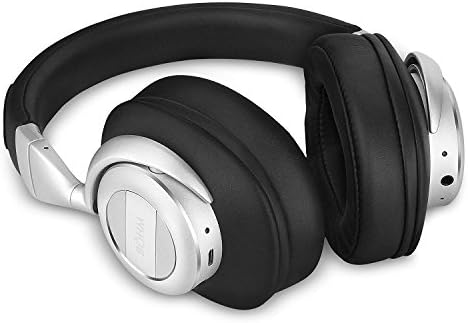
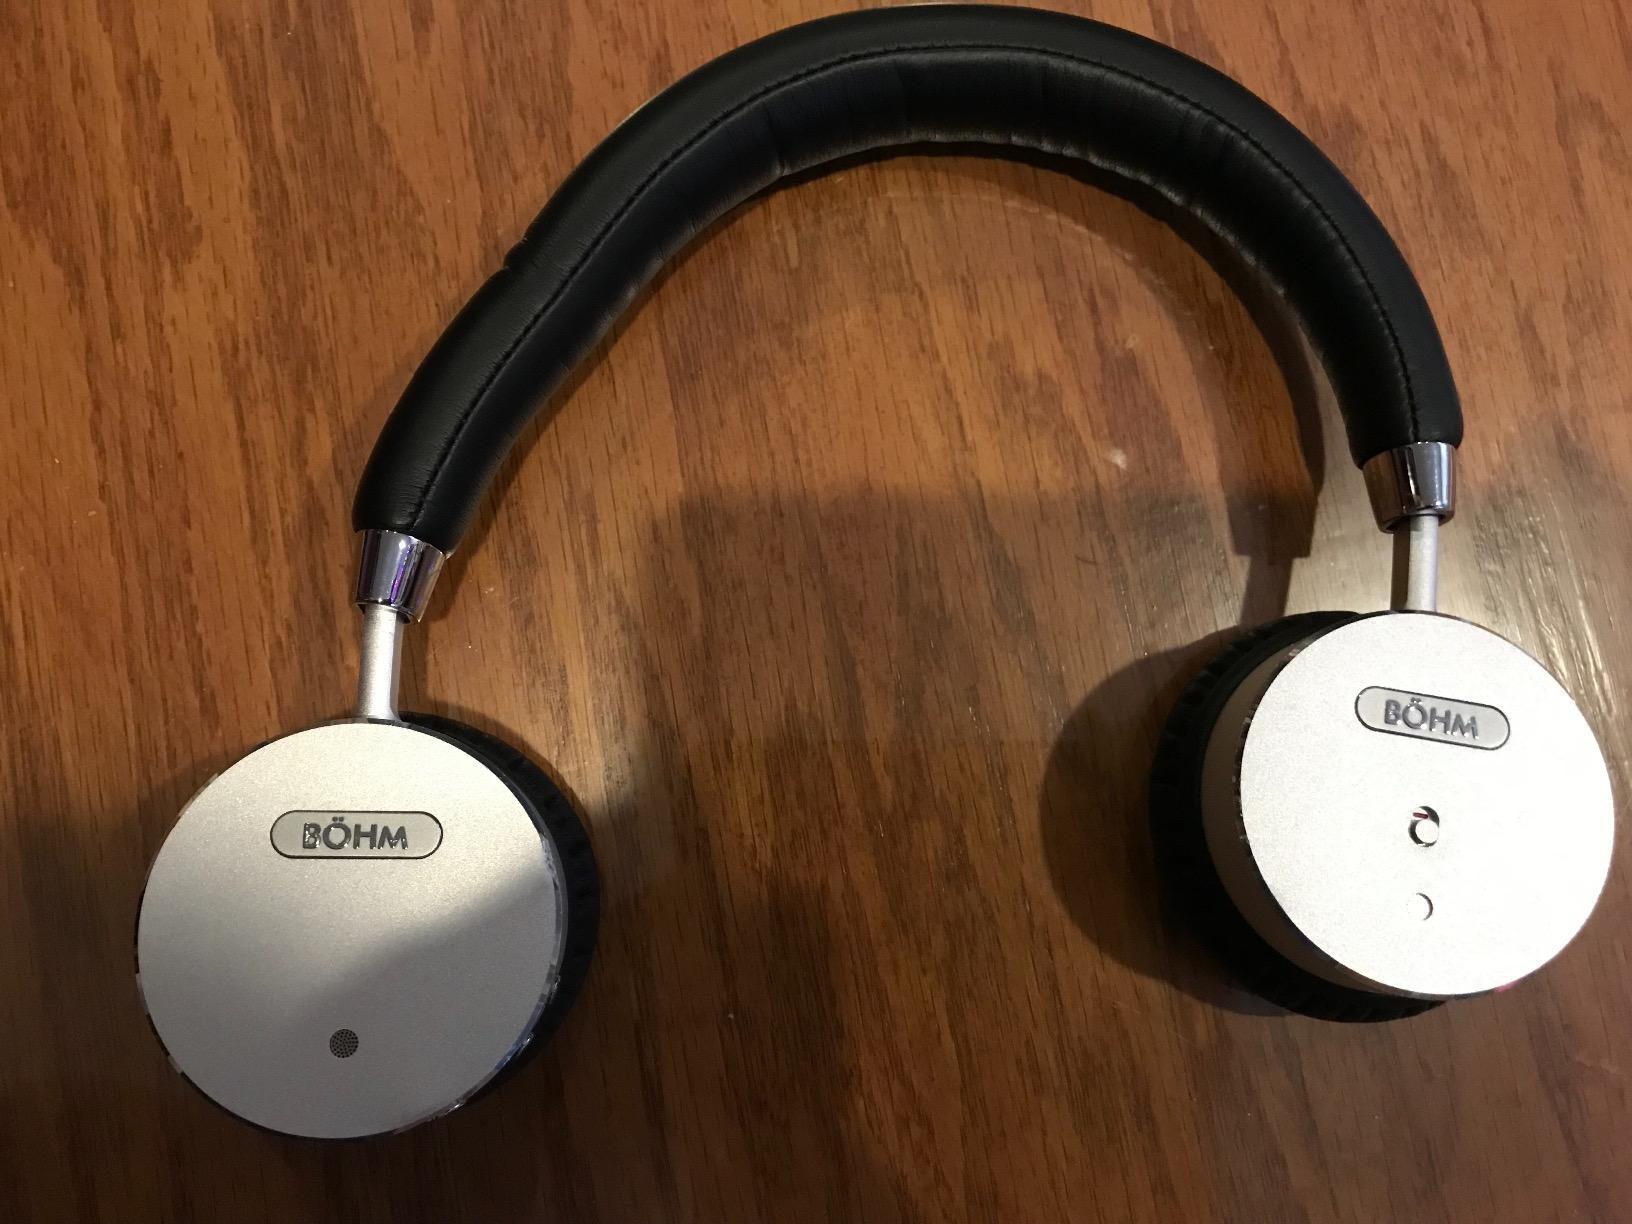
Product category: headphones
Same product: no